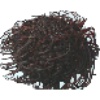
Label: rambutan